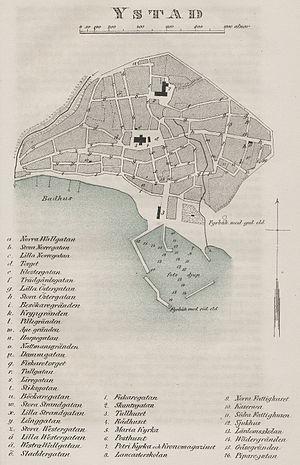
Ystad est une petite ville portuaire à l'extrémité sud de la Suède. Elle est située en Scanie, au bord de la mer Baltique, à environ 60 km de Malmö et 80 km de Copenhague. La ville compte 18 350 habitants, et la commune dont elle est le chef-lieu environ 27 000.